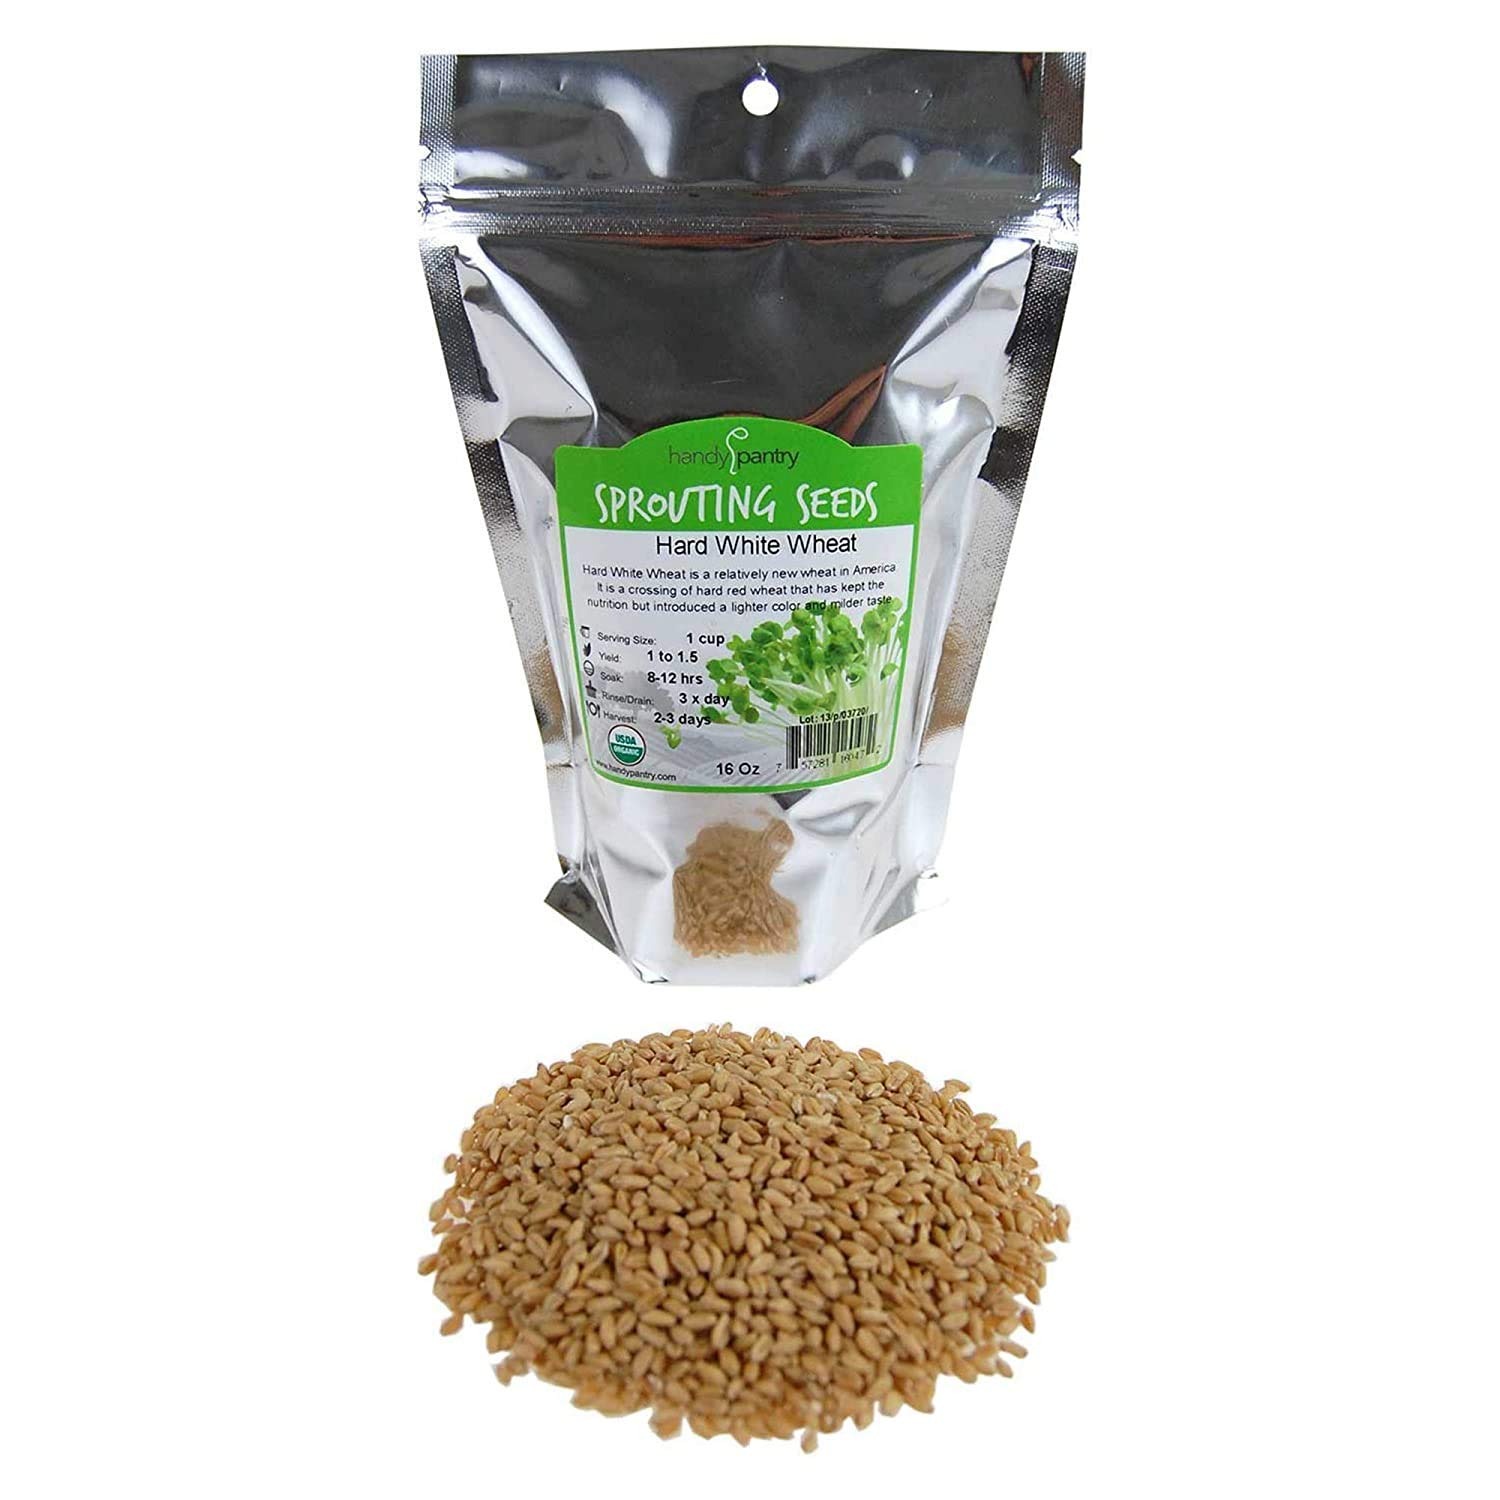
Item Name: 1 Lb Non-GMO Organic Whole Wheat Kernels - Hard White Wheat Grain and Heirloom Wheat Seeds for Hard White Wheat Berry Seeds for Sprouting, Organic Wheatgrass, Wheat Berry Bread, and Winter Wheat Seed
Bullet Point 1: 🌾 WHOLE GRAINS - WHOLE WHEAT BERRIES - WHOLE KERNEL WHEAT - Handy Pantry winter wheat seed is a versatile grain berry and can be milled, cooked, baked, sprouted, or grown and juiced as heart-healthy wheatgrass. Bulk wheat maintains a long shelf life and is perfect for long term storage and prep.
Bullet Point 2: 🌾 WHEAT BERRY GRAIN FOR SPROUTING - HARD WHITE WHEAT BERRIES FOR WHEATGRASS- Easy and convenient whole wheat grain for indoor sprouting and juicing in just days! Sprouted wheat kernels are popular in sprout mixes and as a garnish, but try sprouted heirloom wheat seeds as a high-protein snack.
Bullet Point 3: 🌾 HEIRLOOM WHEAT FLOUR - GROUND WHEAT BERRIES - NON GMO WHEAT BAKING - Hard white wheat grain is often milled into a traditional heirloom wheat flour. Try non GMO wheat grain in a simple wheat berry bread, hard white wheat pasta, or whole kernel wheat bran. Hard white wheat berries store well!
Bullet Point 4: 🌾 WHEAT BERRIES ORGANIC - NON GMO WHEAT- Certified Organic by Oregon Tilth, Handy Pantry wheat berry seeds for sprouting and bulk grain boasts a high-germination rate, long shelf life, and resealable for quality and ease. Wheat berries bulk are ideal for commercial sprouting, baking, and sowing.
Bullet Point 5: 🌾 PRODUCT OF USA - Our Handy Pantry customer service and workforce is proudly based in the US along with our bulk wheat, winter wheat seed, rye berry bulk grain, barley bulk grains, and whole oat grain berry being sustainably sourced.
Product Description: Hard white wheat is a high protein, high fiber variety of white wheat that produces a whiter flour and whiter light textured breads. Some folks with wheat allergies find they can tolerate white wheat. It has a very low moisture content, and stores extremely well, making it ideal as a storage grain.
Value: 16.0
Unit: Ounce

Price: 18.99